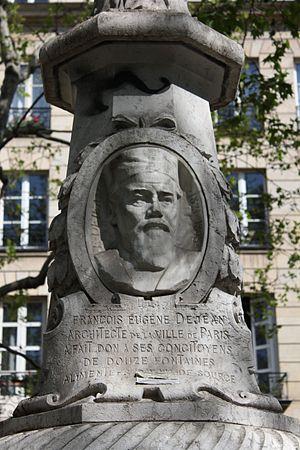
Médaillon de la fontaine Dejean dans le square de la place Pasdeloup, XIe arrondissement de Paris.
La fontaine Dejean est une fontaine située au centre du petit square de la place Pasdeloup dans le 11ᵉ arrondissement de Paris, tout près du Cirque d'hiver.